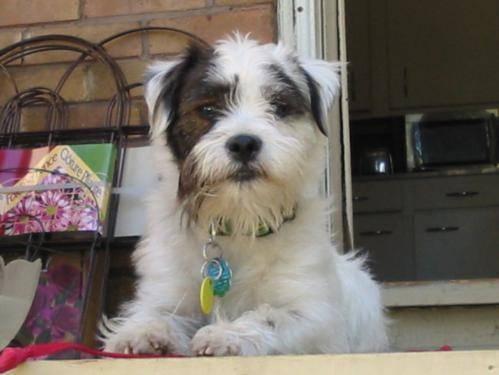
dog